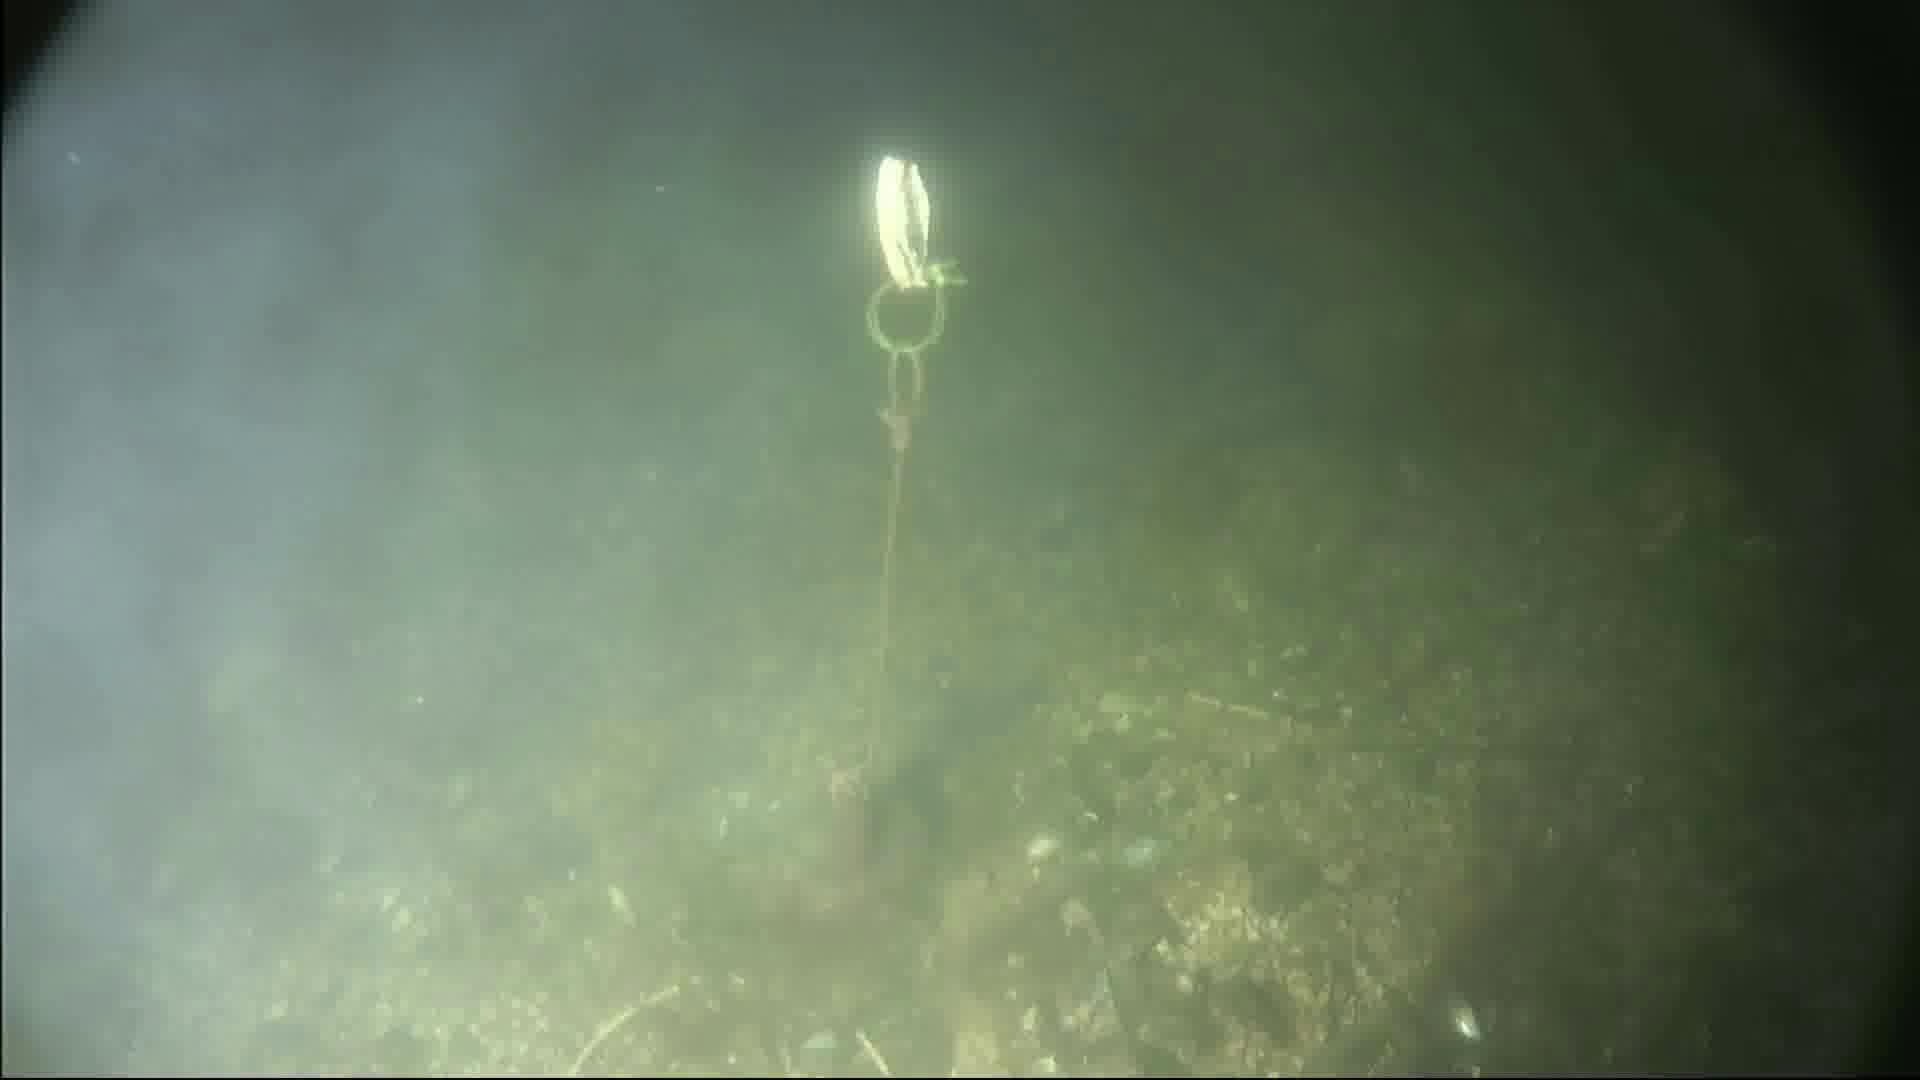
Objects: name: crab